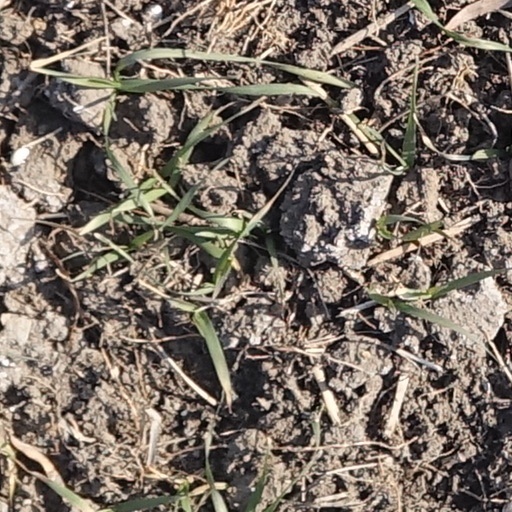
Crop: wheat